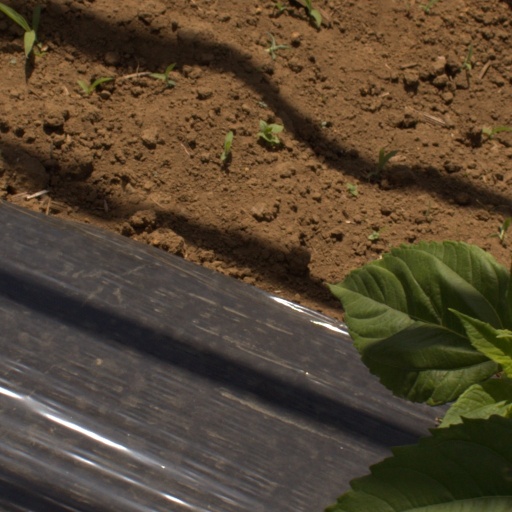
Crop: Jerusalem artichoke